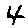
Label: 4